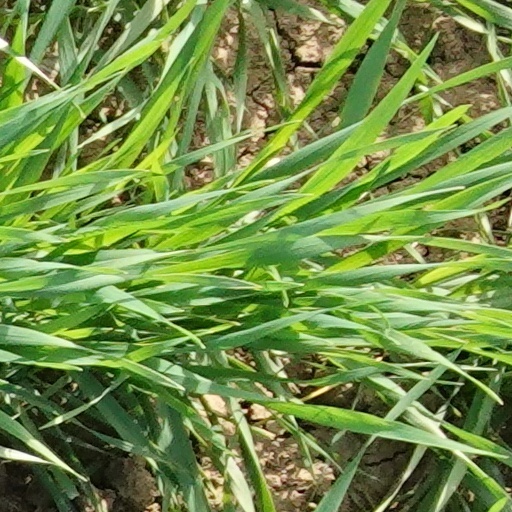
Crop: wheat